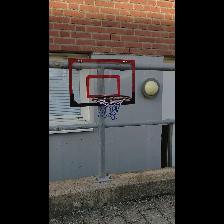
Label: NonHuman